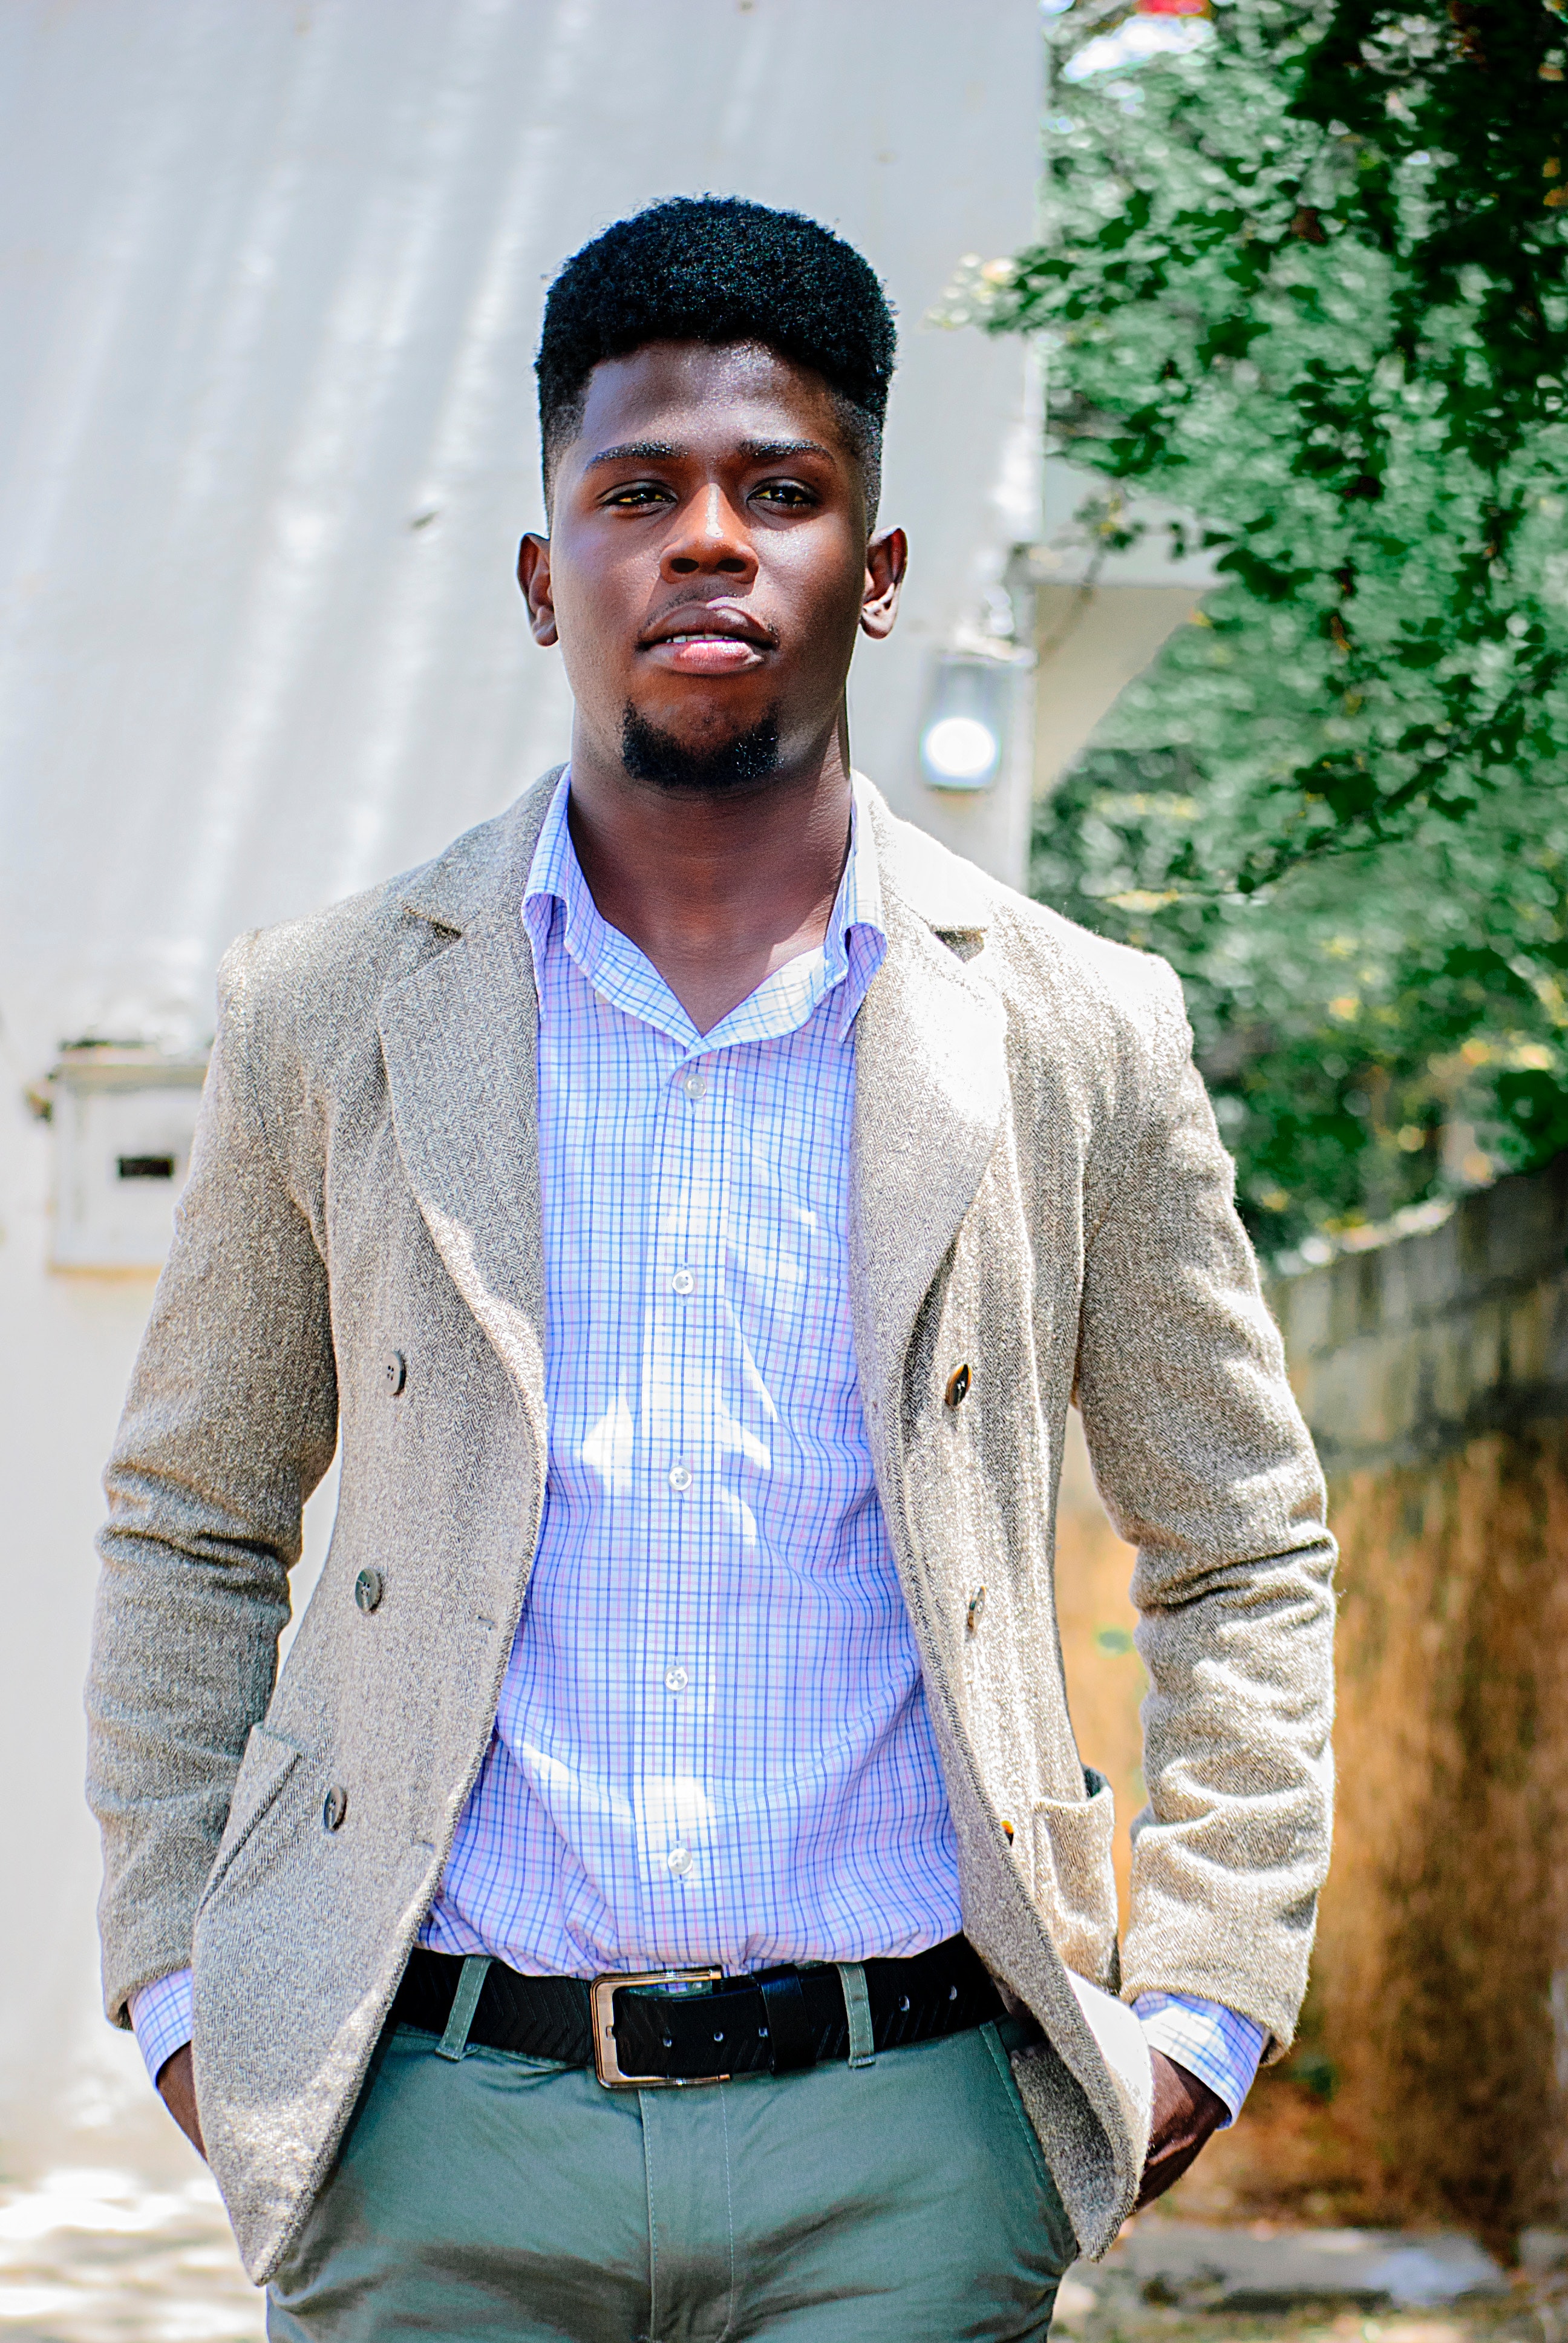
fashion, outerwear, cool, suit, jacket, street fashion, blazer, facial hair, model, dress shirt, photography, beard, denim, jeans, photo shoot, top, style